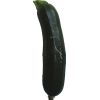
Label: dark_zucchini